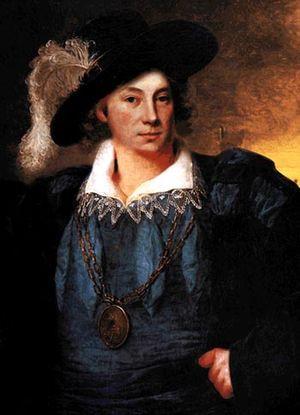
Laurent de Graff, né en 1653 à Dordrecht, dans les Provinces-Unies, et mort le 24 mai 1704 à Cap-Français, Saint-Domingue, est un flibustier et corsaire hollandais qui a œuvré dans la Mer des Antilles à la fin du XVIIᵉ siècle, avant de participer âgé et moins à l'aise sur terre que sur mer à la défense de Cap-Français dont il avait la charge. Malgré ses efforts, il ne put empêcher les Espagnols soutenus par les Anglais de prendre la place.